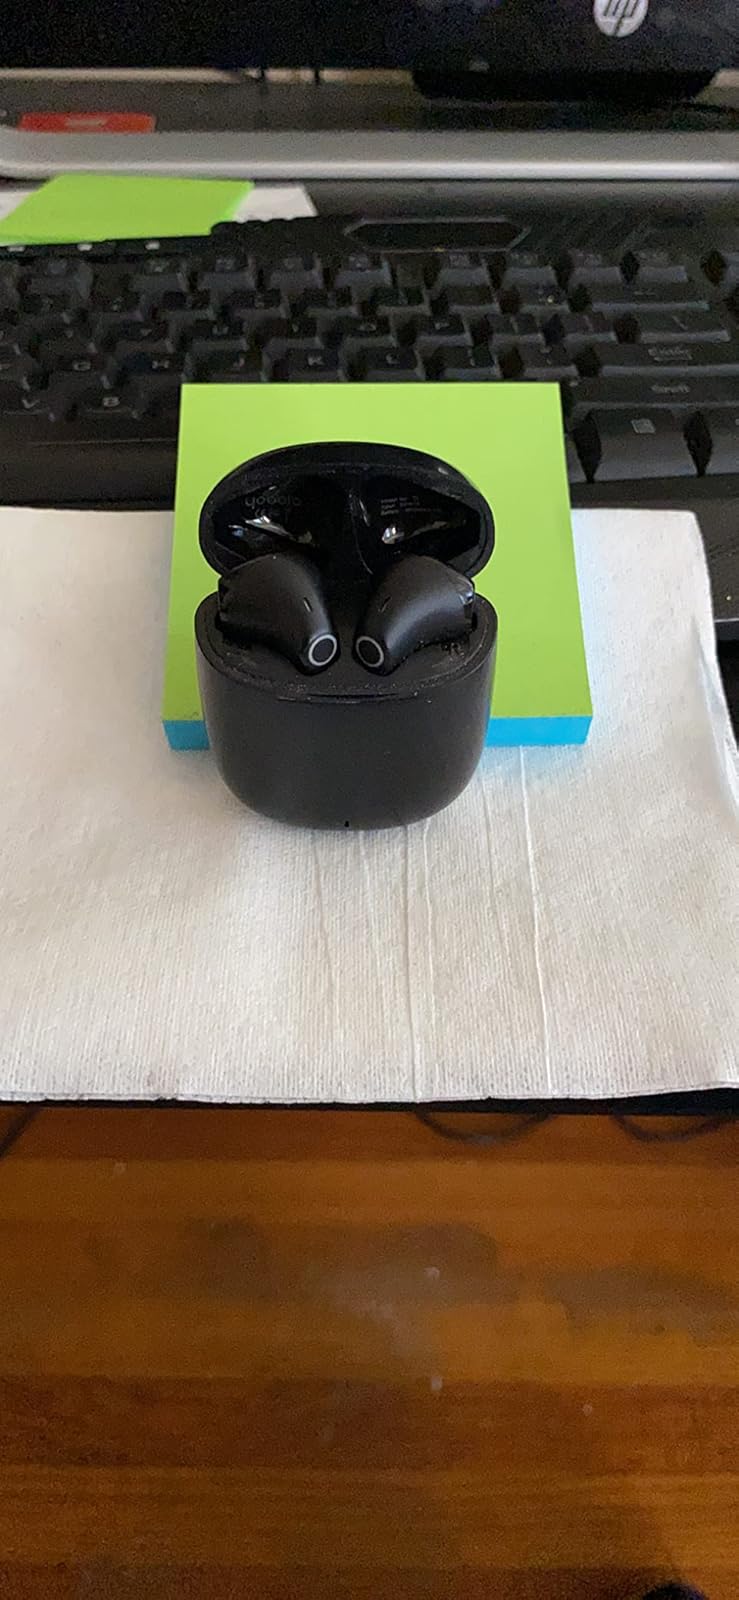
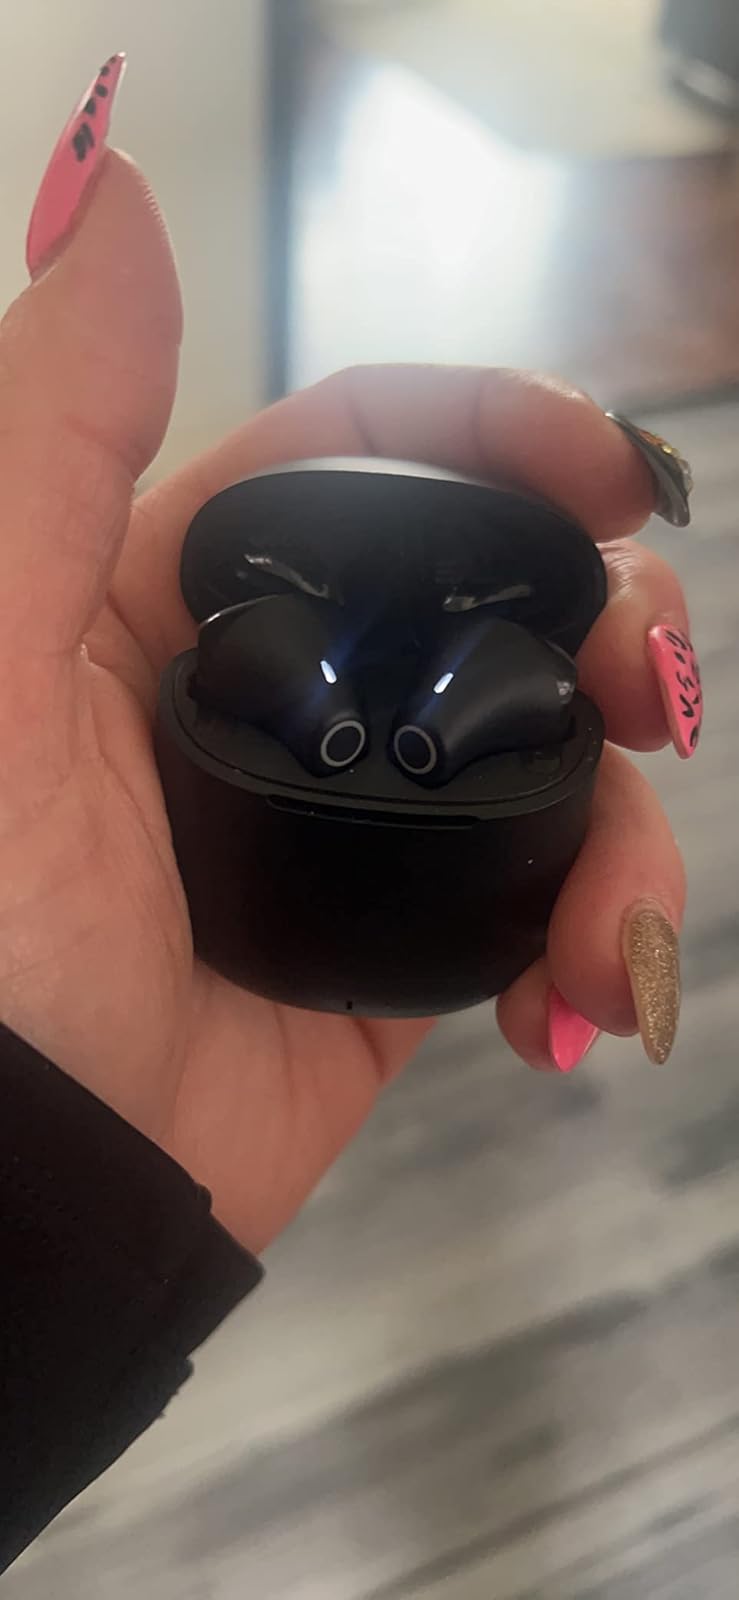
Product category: earbuds
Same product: yes